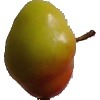
Label: Apple Red Yellow 2